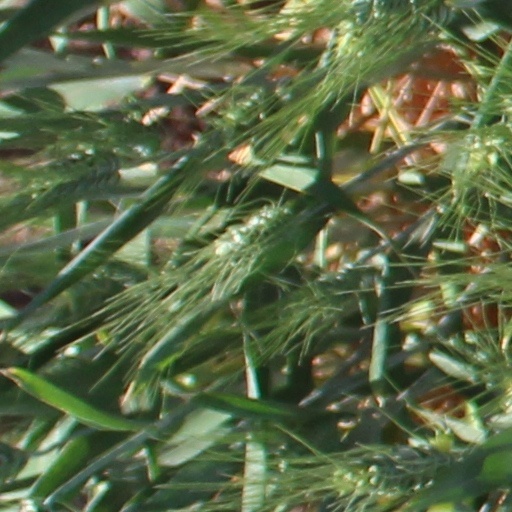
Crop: wheat